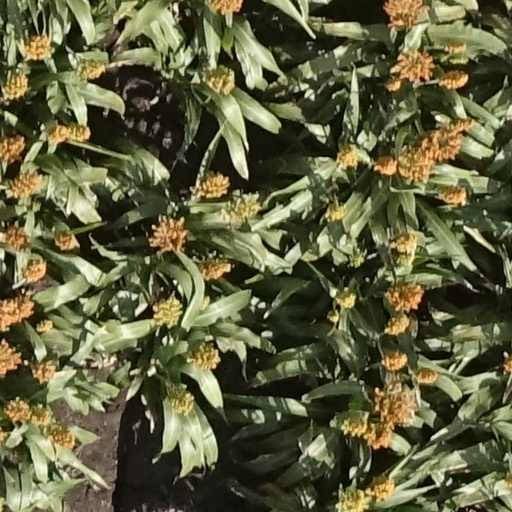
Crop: sorghum